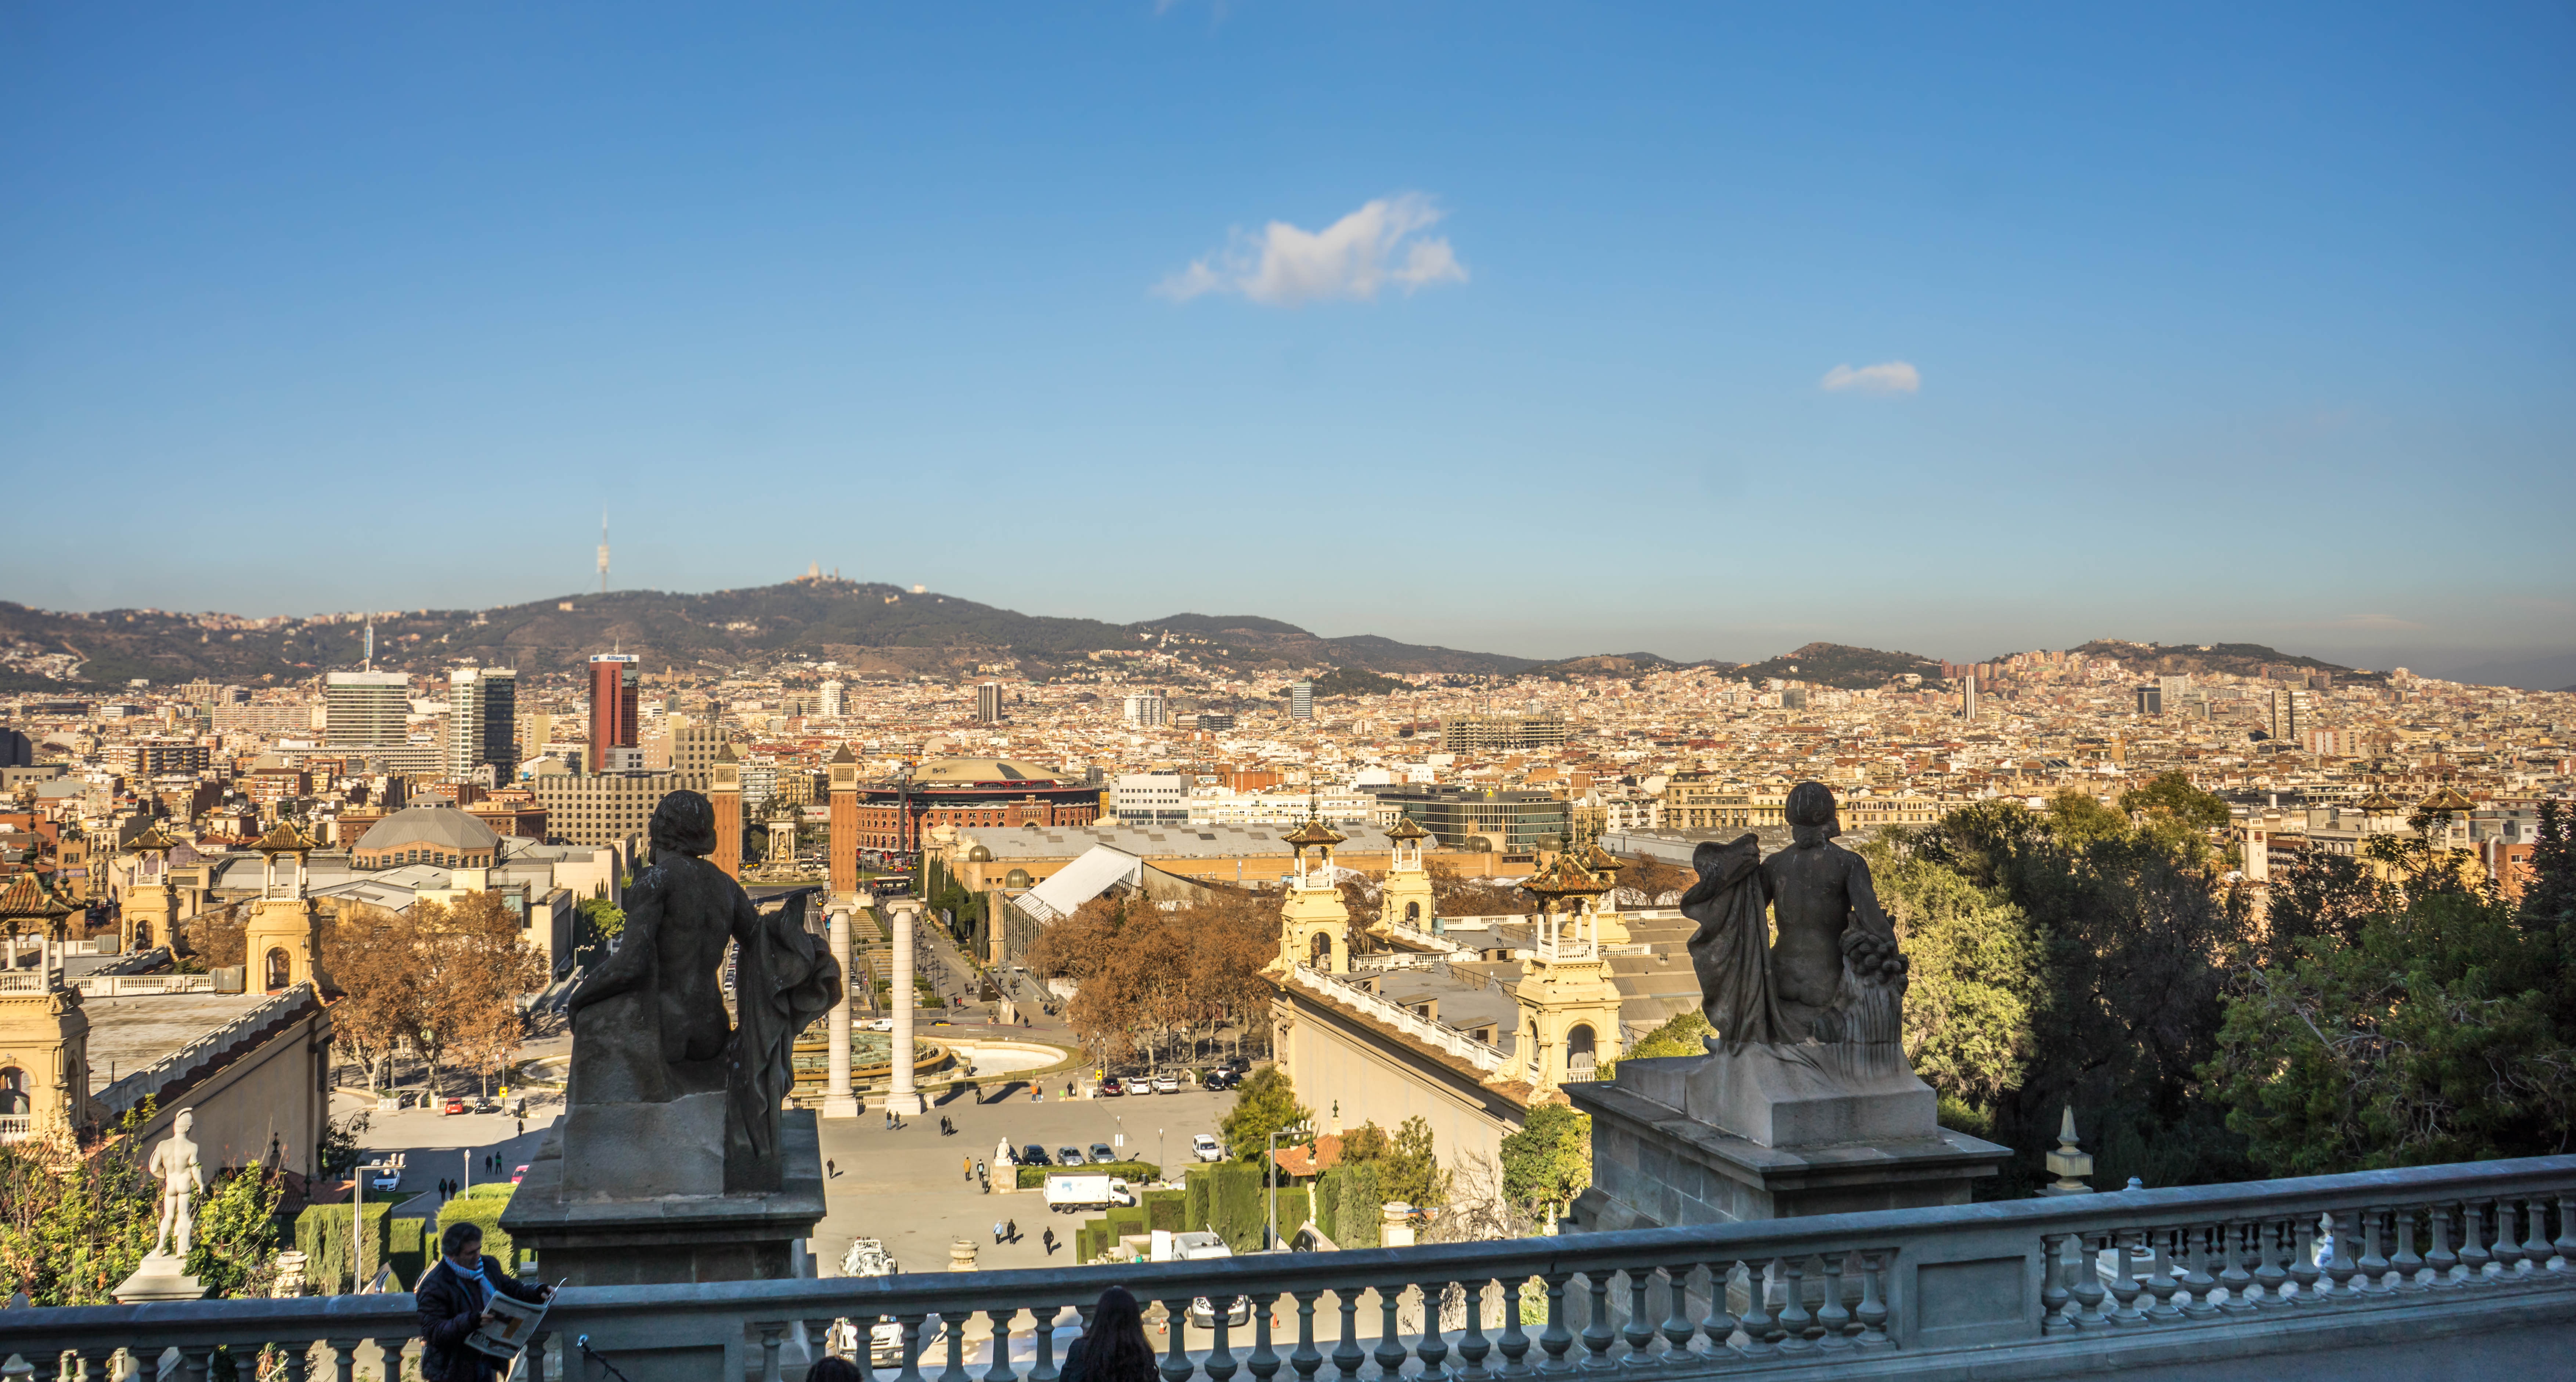
landscape, outdoor, architecture, sky, skyline, town, building, city, urban, monument, cityscape, panorama, travel, europe, statue, landmark, tourism, barcelona, spain, catalonia, unesco world heritage site, historic site, ancient history, human settlement